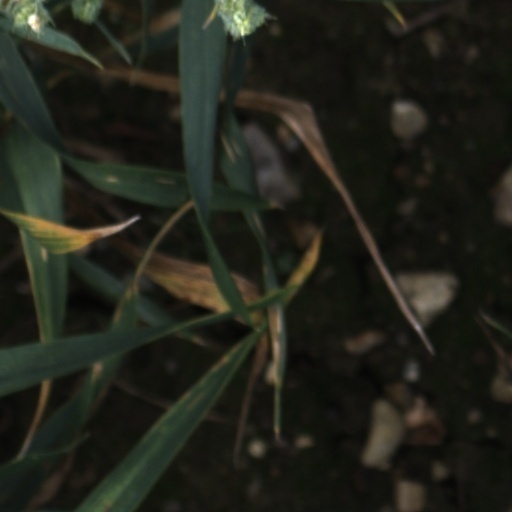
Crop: wheat